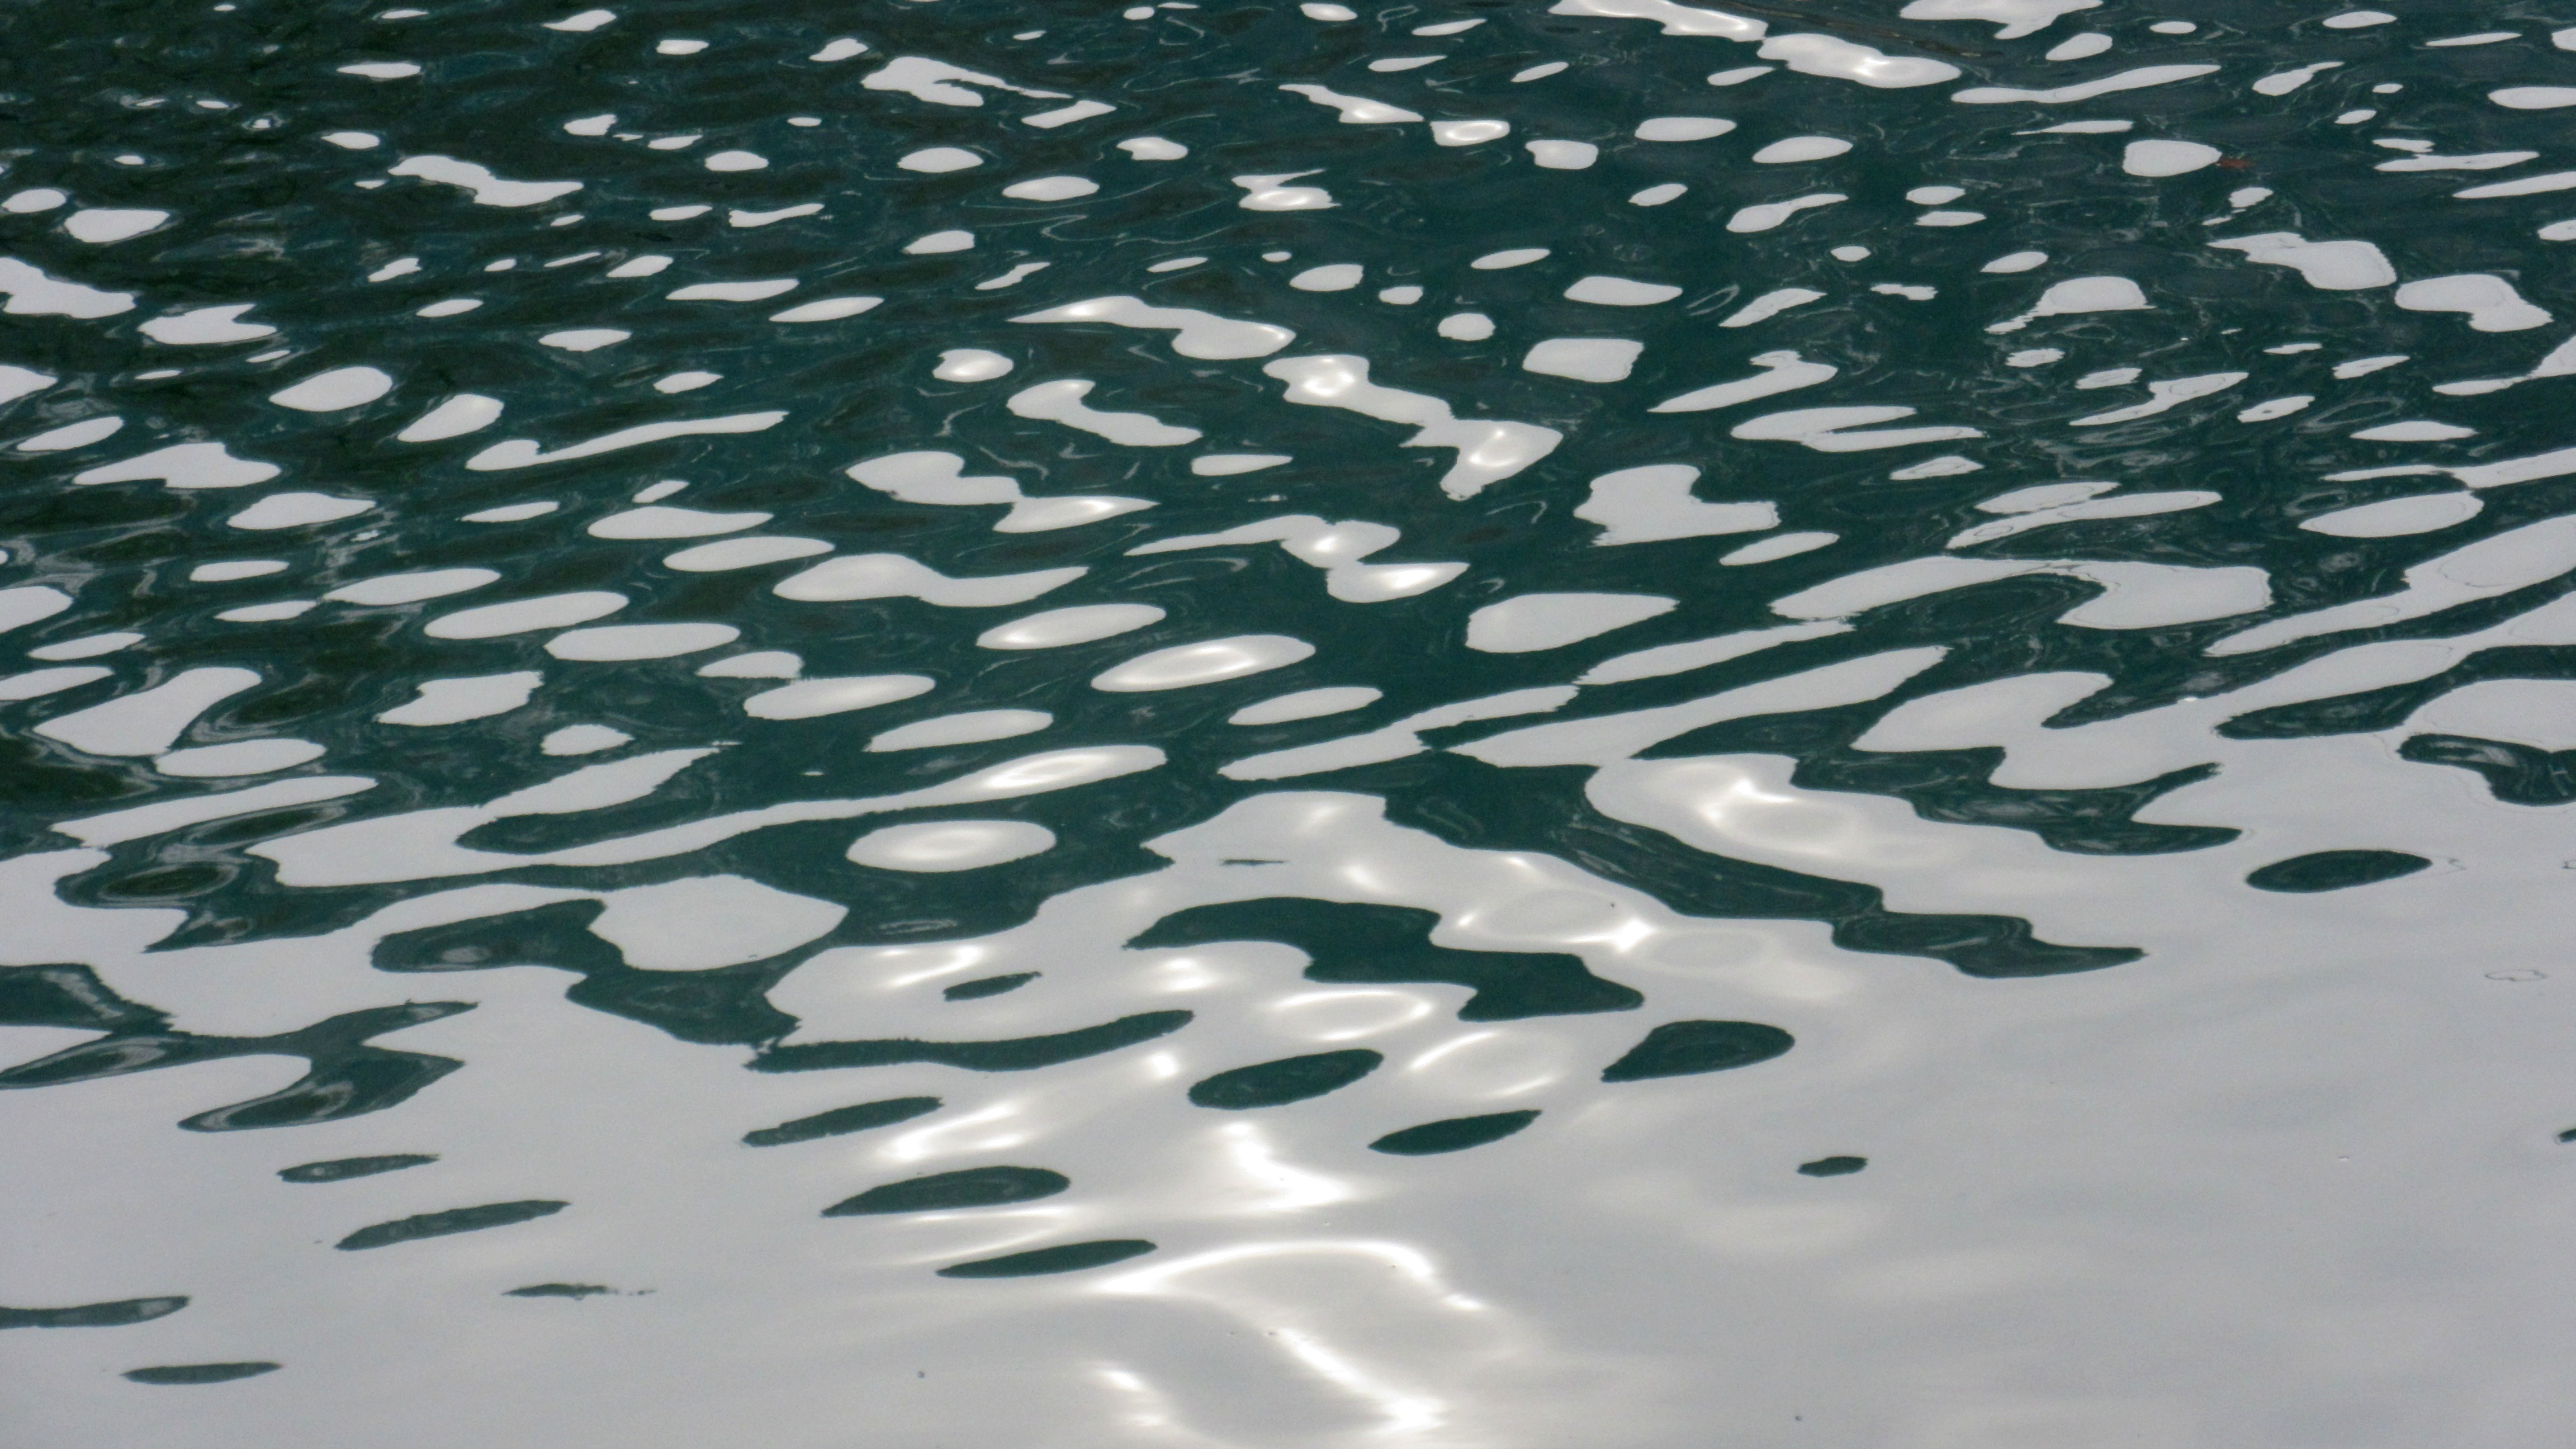
water, grass, sand, abstract, leaf, wave, floor, pattern, line, reflection, circle, surface, lichtspiel, ruffled, shape, flooring, road surface